Zamość

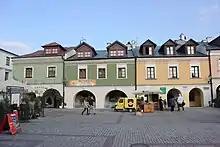
Solny Square ("Plac Solny")

The red "Under the Angel" House at 26 Ormiańska street (Armenian street) was built in the early 1630s by a rich Armenian merchant, Gabriel Bartoszewicz. It is embellished with a carved figure of the founder's saint patron, the Archangel Gabriel holding a lily. The walls of the second floor are decorated with lions and a dragon, illustrating that the lions should protect the house against the evil embodied by the dragon. The house is the seat of the Zamość Museum.